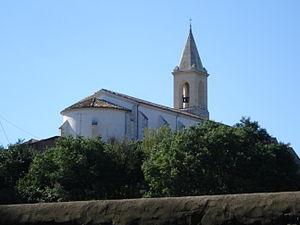
Dions (Gard, Fr), église de Vic.
Dions est une commune française située dans le département du Gard, en région Occitanie.